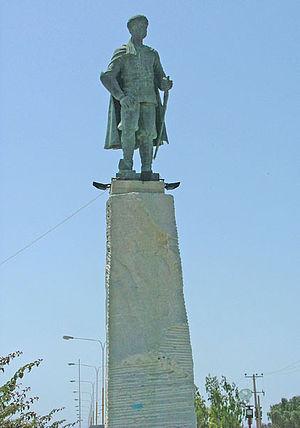
Imam Qouli Khan Undiladzé est un ministre et chef militaire séfévide d’origine géorgienne, gouverneur du Fars et de Bahreïn pour le compte de Chah Abbas et de Chah Safi.